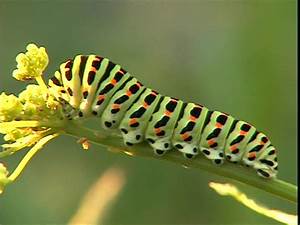
Label: butterfly